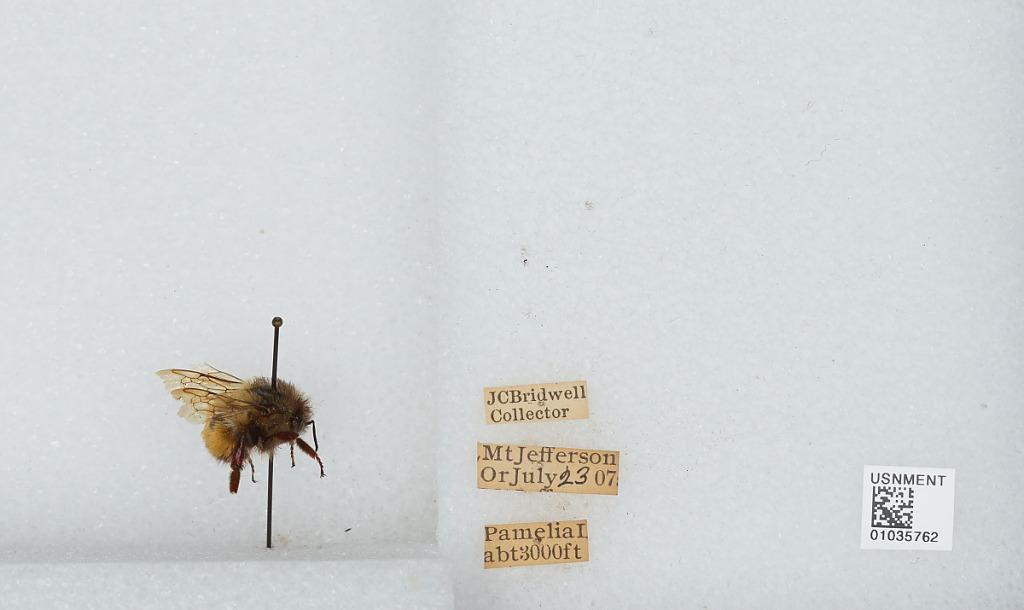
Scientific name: Bombus (Pyrobombus) melanopygus Nylander
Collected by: J. Bridwell
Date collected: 1907-7-23
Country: United States
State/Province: Oregon
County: Marion
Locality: Mount Jefferson, Pamelia Lake
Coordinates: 44.6544, -121.845